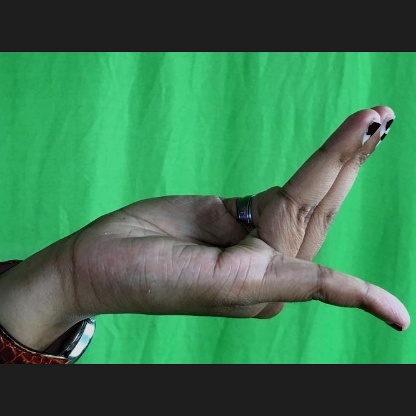
Mudra: Chaturam